Puget Sound faults

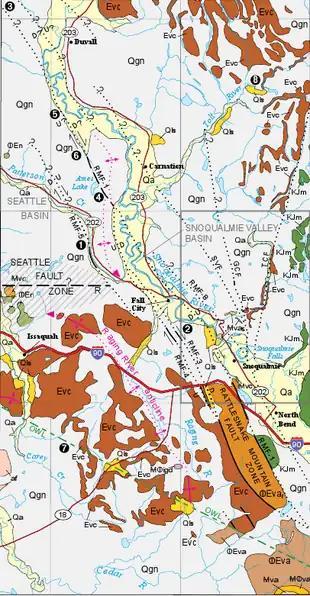
Simplified geologic map of the Snoqualmie Valley (east of Seattle) from North Bend to Duvall, showing various strands of the Rattlesnake Mountain Fault (RMF), and the Snoqualmie Valley (SVF), Griffin Creek (GCF), and Tokul Creek (TCF) faults. The stream NNE of Carnation lies in the Cherry Creek Fault Zone. Southeastern limit of Southern Whidbey Island Fault at Duvall (3), other faults south of I-90 not shown. Tiger Mountain is the uplifted "Evc" formations southeast of Issaquah, between I-90 and Hwy. 18. (Figure 2 from DGER Geological Map )

In the crowded field of active or potentially active fault zones that have been discovered in the lower Snoqualmie Valley, the Cherry Creek fault zone is particularly notable because east of Duvall it passes through a hotspot of active seismicity, including the 1996 5.3 Duvall earthquake.